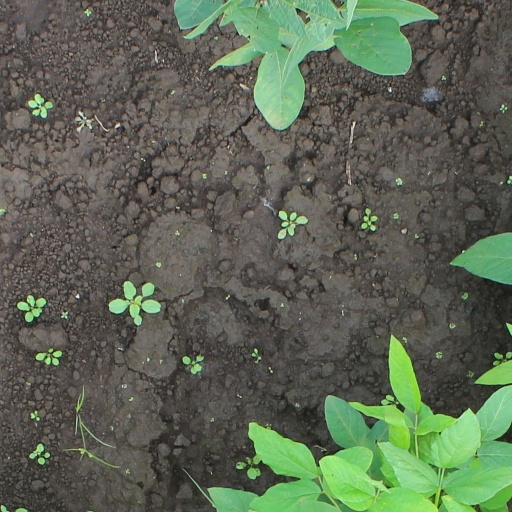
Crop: soybean